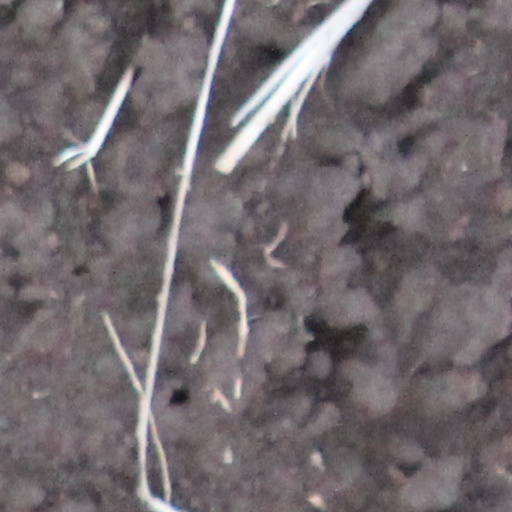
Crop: wheat